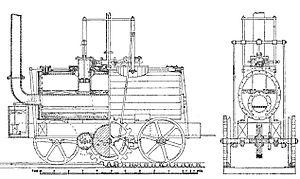
La Salamanca fut la première locomotive à vapeur exploitée commercialement avec succès. Elle a été construite en 1812 pour le Middleton Railway qui reliait les houillères de Middleton à Leeds. Ce fut aussi la première locomotive motorisée par deux cylindres. Son nom commémore la bataille de Salamanque que la Grande-Bretagne venait de remporter.